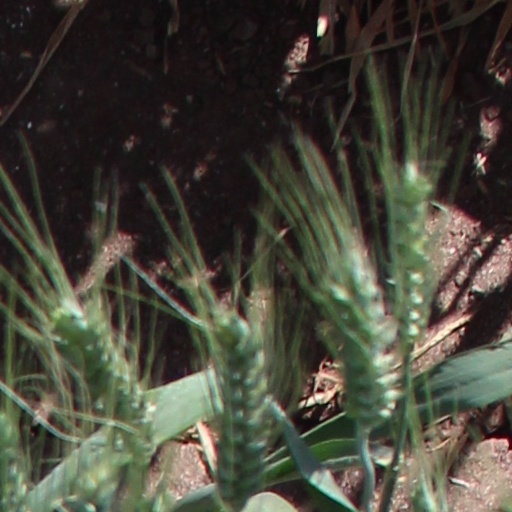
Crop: wheat